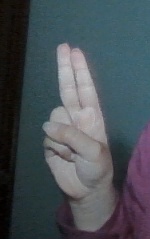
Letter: taa